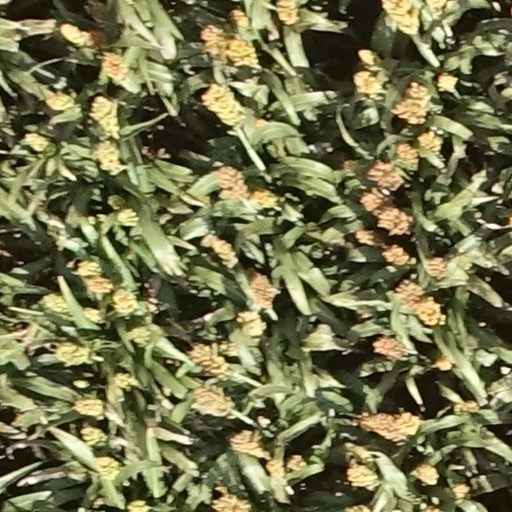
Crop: sorghum